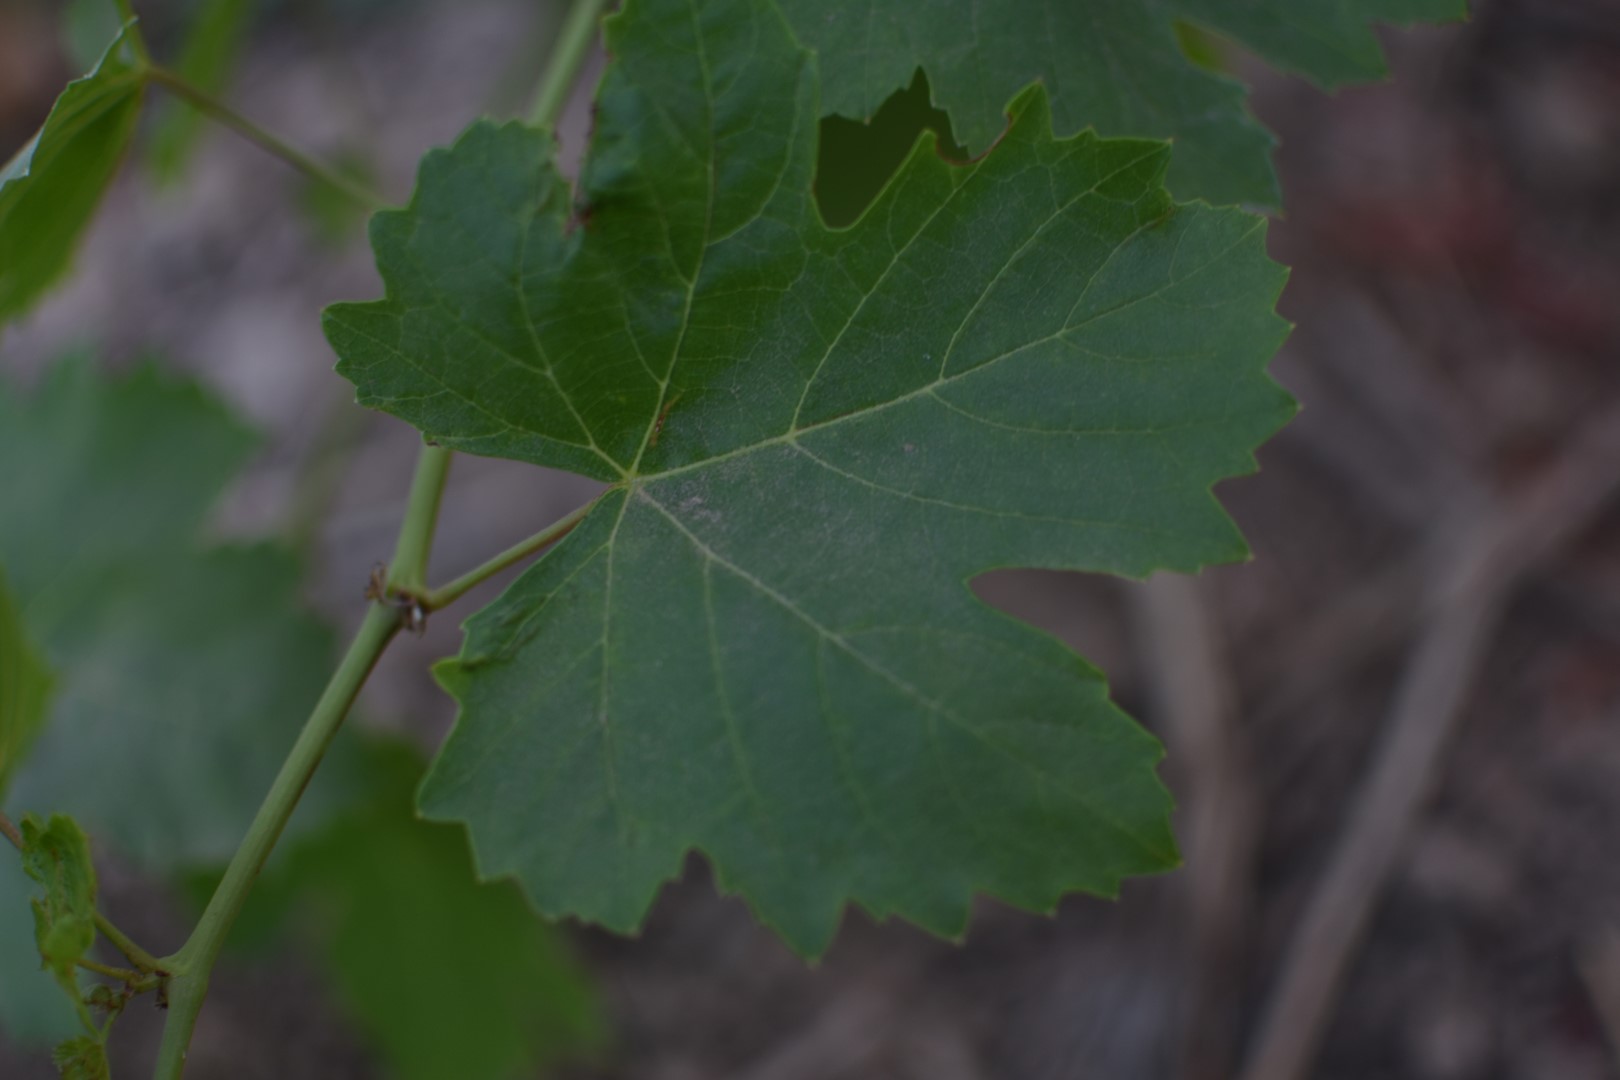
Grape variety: Thompson Seedless